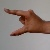
The image shows a hand gesture representing the letter 'Z' in Indian Sign Language.